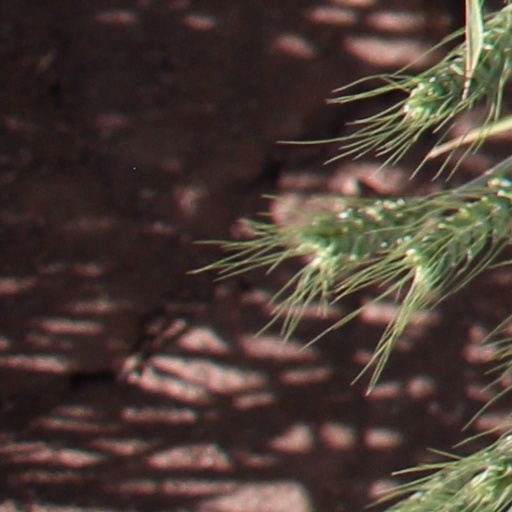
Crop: wheat